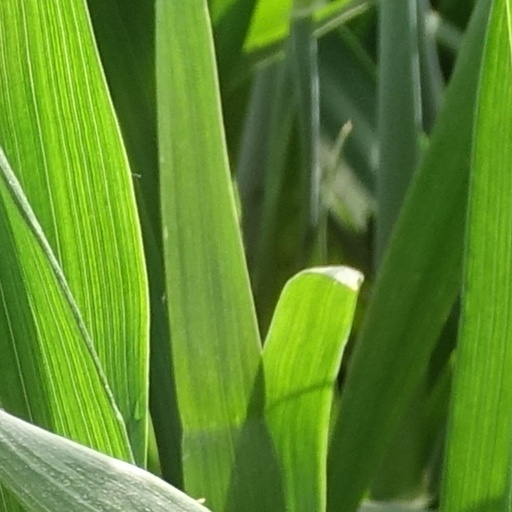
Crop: wheat